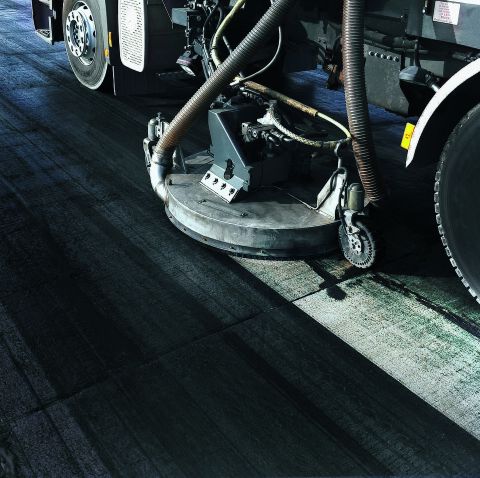
Road surface condition: damp